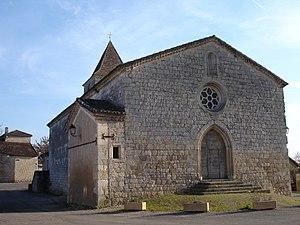
Gramont est une commune française située dans le département de Tarn-et-Garonne, en région Occitanie.